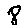
Label: 8